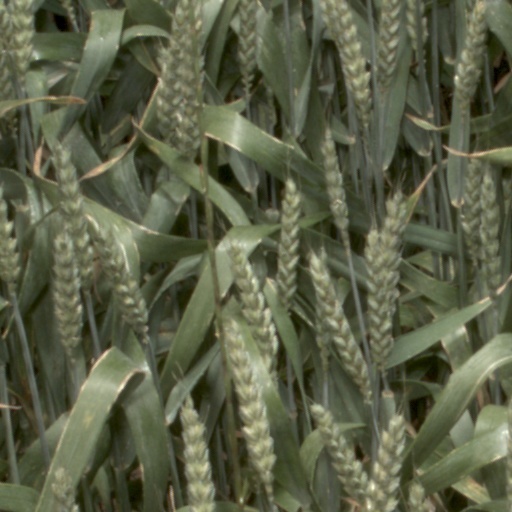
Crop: wheat